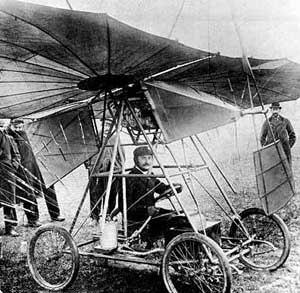
L'histoire de l'aviation peut se diviser en six périodes :
Traian Vuia, né le 17 août 1872 à Surducu Mic, alors en Autriche-Hongrie, depuis 1918 en Roumanie, et mort le 3 septembre 1950 à Bucarest, était un inventeur roumain, pionnier de l'aviation. Le 18 mars 1906 il réalisa, un an avant Blériot, un vol mécanique avec un appareil plus lourd que l'air, autopropulsé par un moteur à combustion interne. Ce fut le premier vol d'un tel appareil connu par le public de l'époque, grâce aux articles parus dans plusieurs journaux et magazines tels que L'Aérophile d'avril 1906, L'Auto ou La Nature. Clément Ader avait déjà tenté de décoller ainsi en 1890 et en 1897. Pour mémoire, l'appareil des frères Wright était, lui, catapulté.
Victor Tatin, né René Victor Tatin le 10 juillet 1843 à Paris et décédé le 18 avril 1913 à Paris, était un ingénieur français qui créa un avion, l'Aéroplane, en 1879.